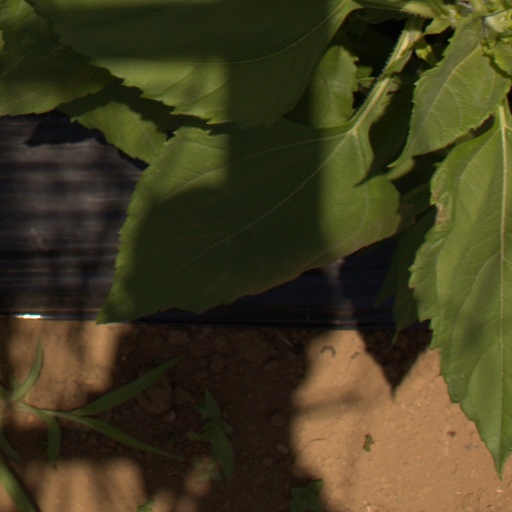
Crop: Jerusalem artichoke